Juggalo

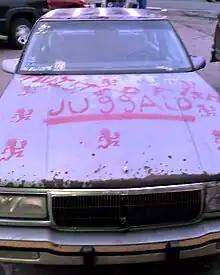
A car painted with a reproduction of the Psychopathic Records logo and the word "juggalo"

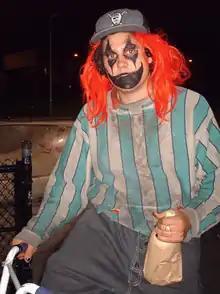
A juggalo on his bike in California

A juggalo (feminine juggalette, or juggala in Spanish) is a fan of the hip hop group Insane Clown Posse or any other hip hop group signed to Psychopathic Records. Juggalos have developed their own idioms, slang, and characteristics. The Gathering of the Juggalos, alternatively known as just "The Gathering", is a notable annual festival held by juggalos and the artists that they support, which have included rap stars such as Busta Rhymes, Ice Cube, and MC Hammer; over its first eleven events (2000–2010), the festival drew a total attendance of about 107,500 fans, averaging nearly 9,800 per year, with a peak of 20,000 in 2010.